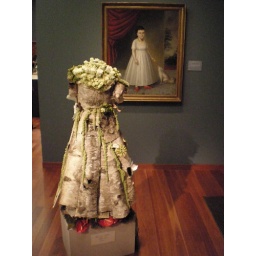
this dress was made in birch bark, with red flowers for her shoes